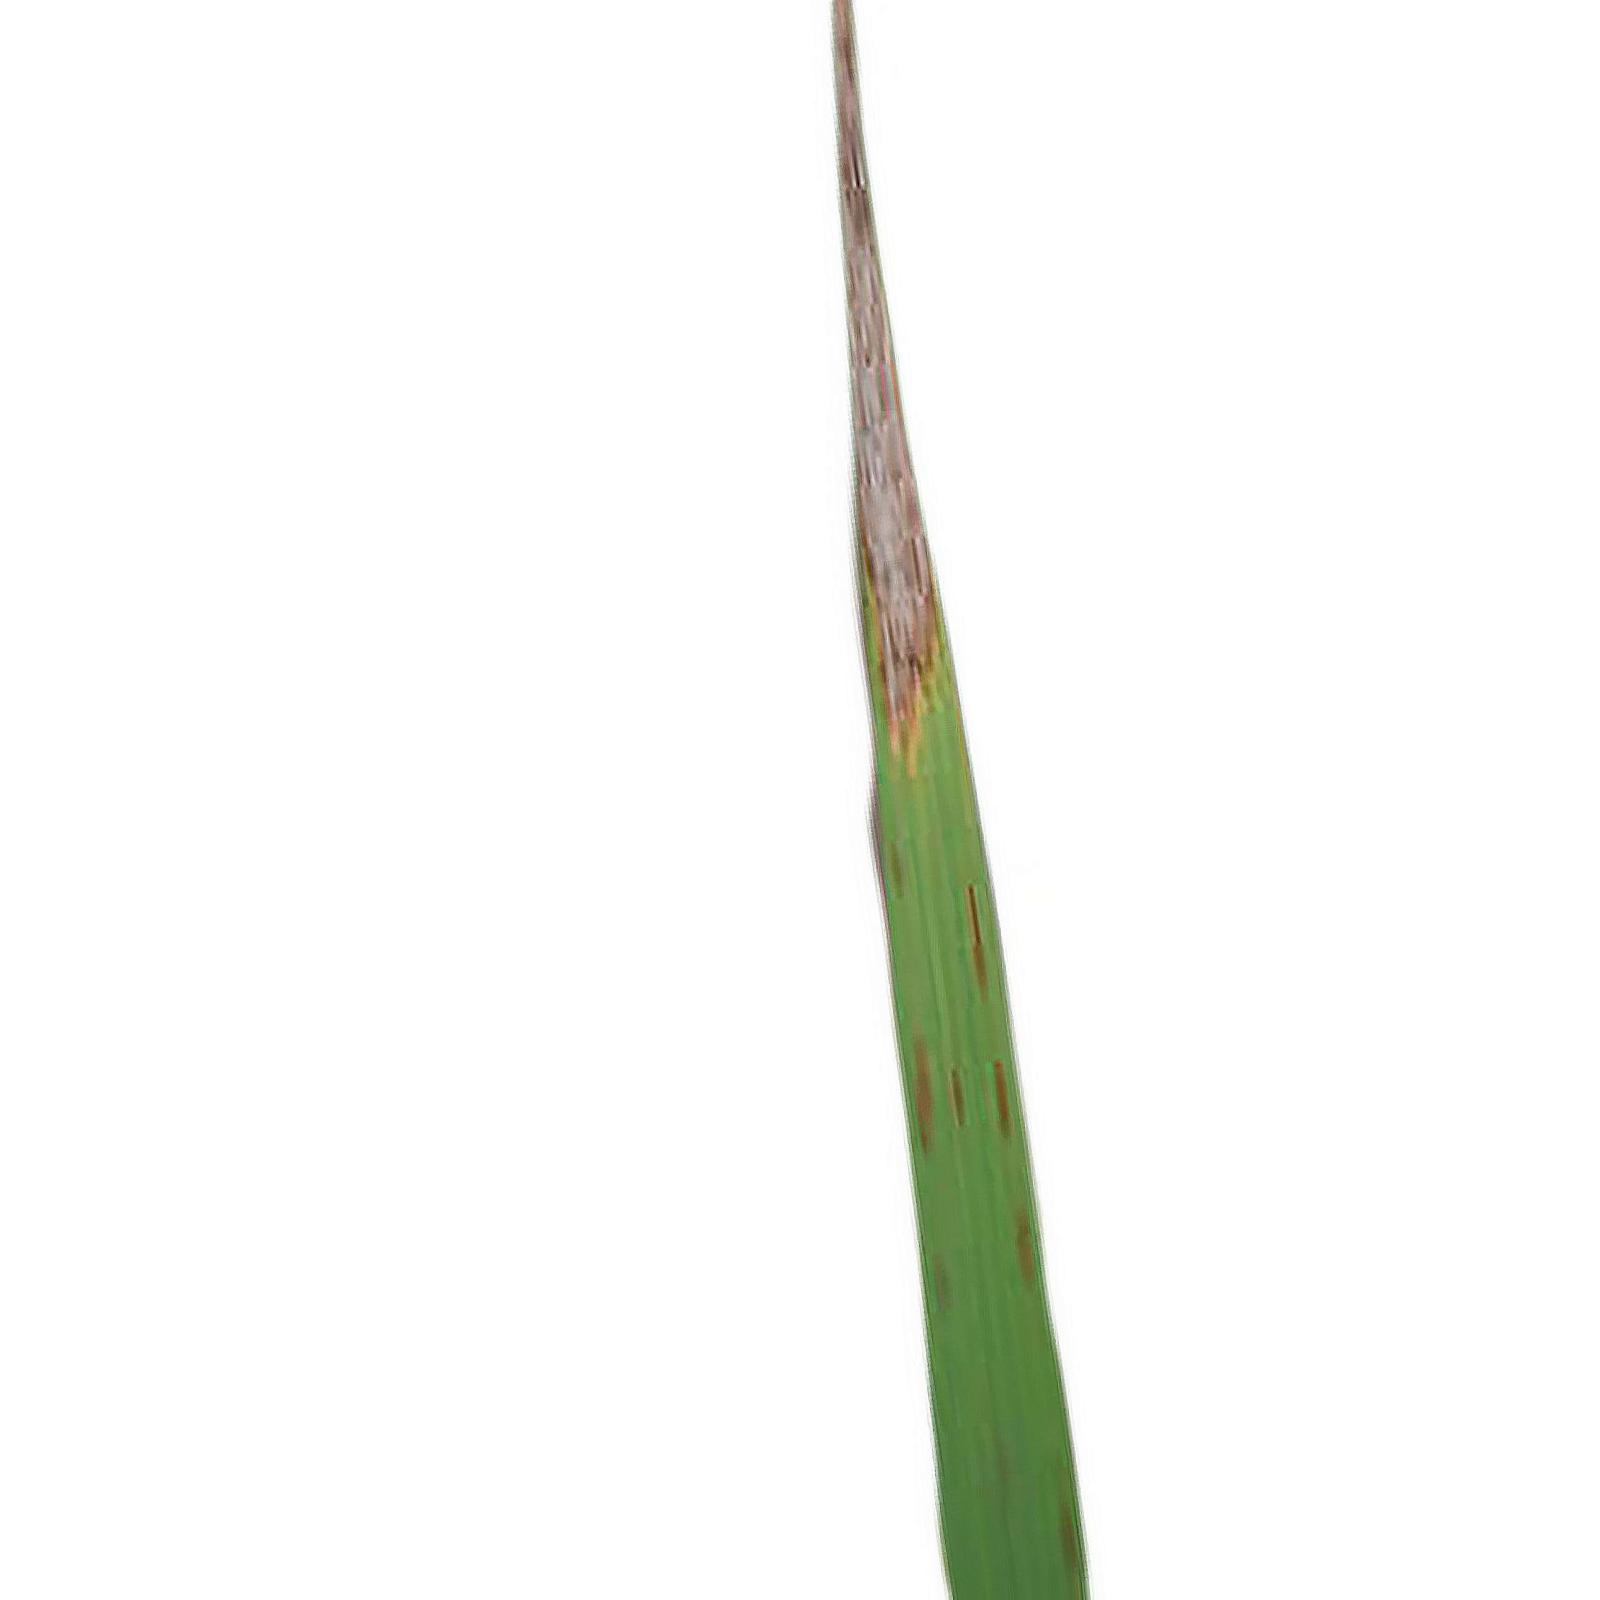
Nhãn: Bệnh Cháy lá ( Leaf scald )